Immediate Geographic Region of Diamantina

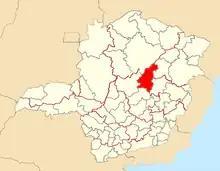
Immediate Geographic Region of Diamantina, in the state of Minas Gerais, Brazil.

The Immediate Geographic Region of Diamantina is one of the 7 immediate geographic regions in the Intermediate Geographic Region of Teófilo Otoni, one of the 70 immediate geographic regions in the Brazilian state of Minas Gerais and one of the 509 of Brazil, created by the National Institute of Geography and Statistics (IBGE) in 2017.